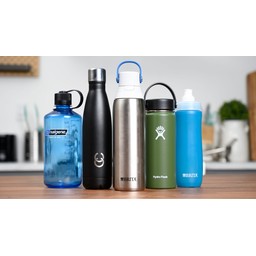
Label: bottles